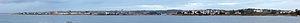
Vue panoramique de Concarneau depuis le Cabellou.
Concarneau [kɔ̃.kaʁ.no] est une commune du département du Finistère dans la région Bretagne en France.